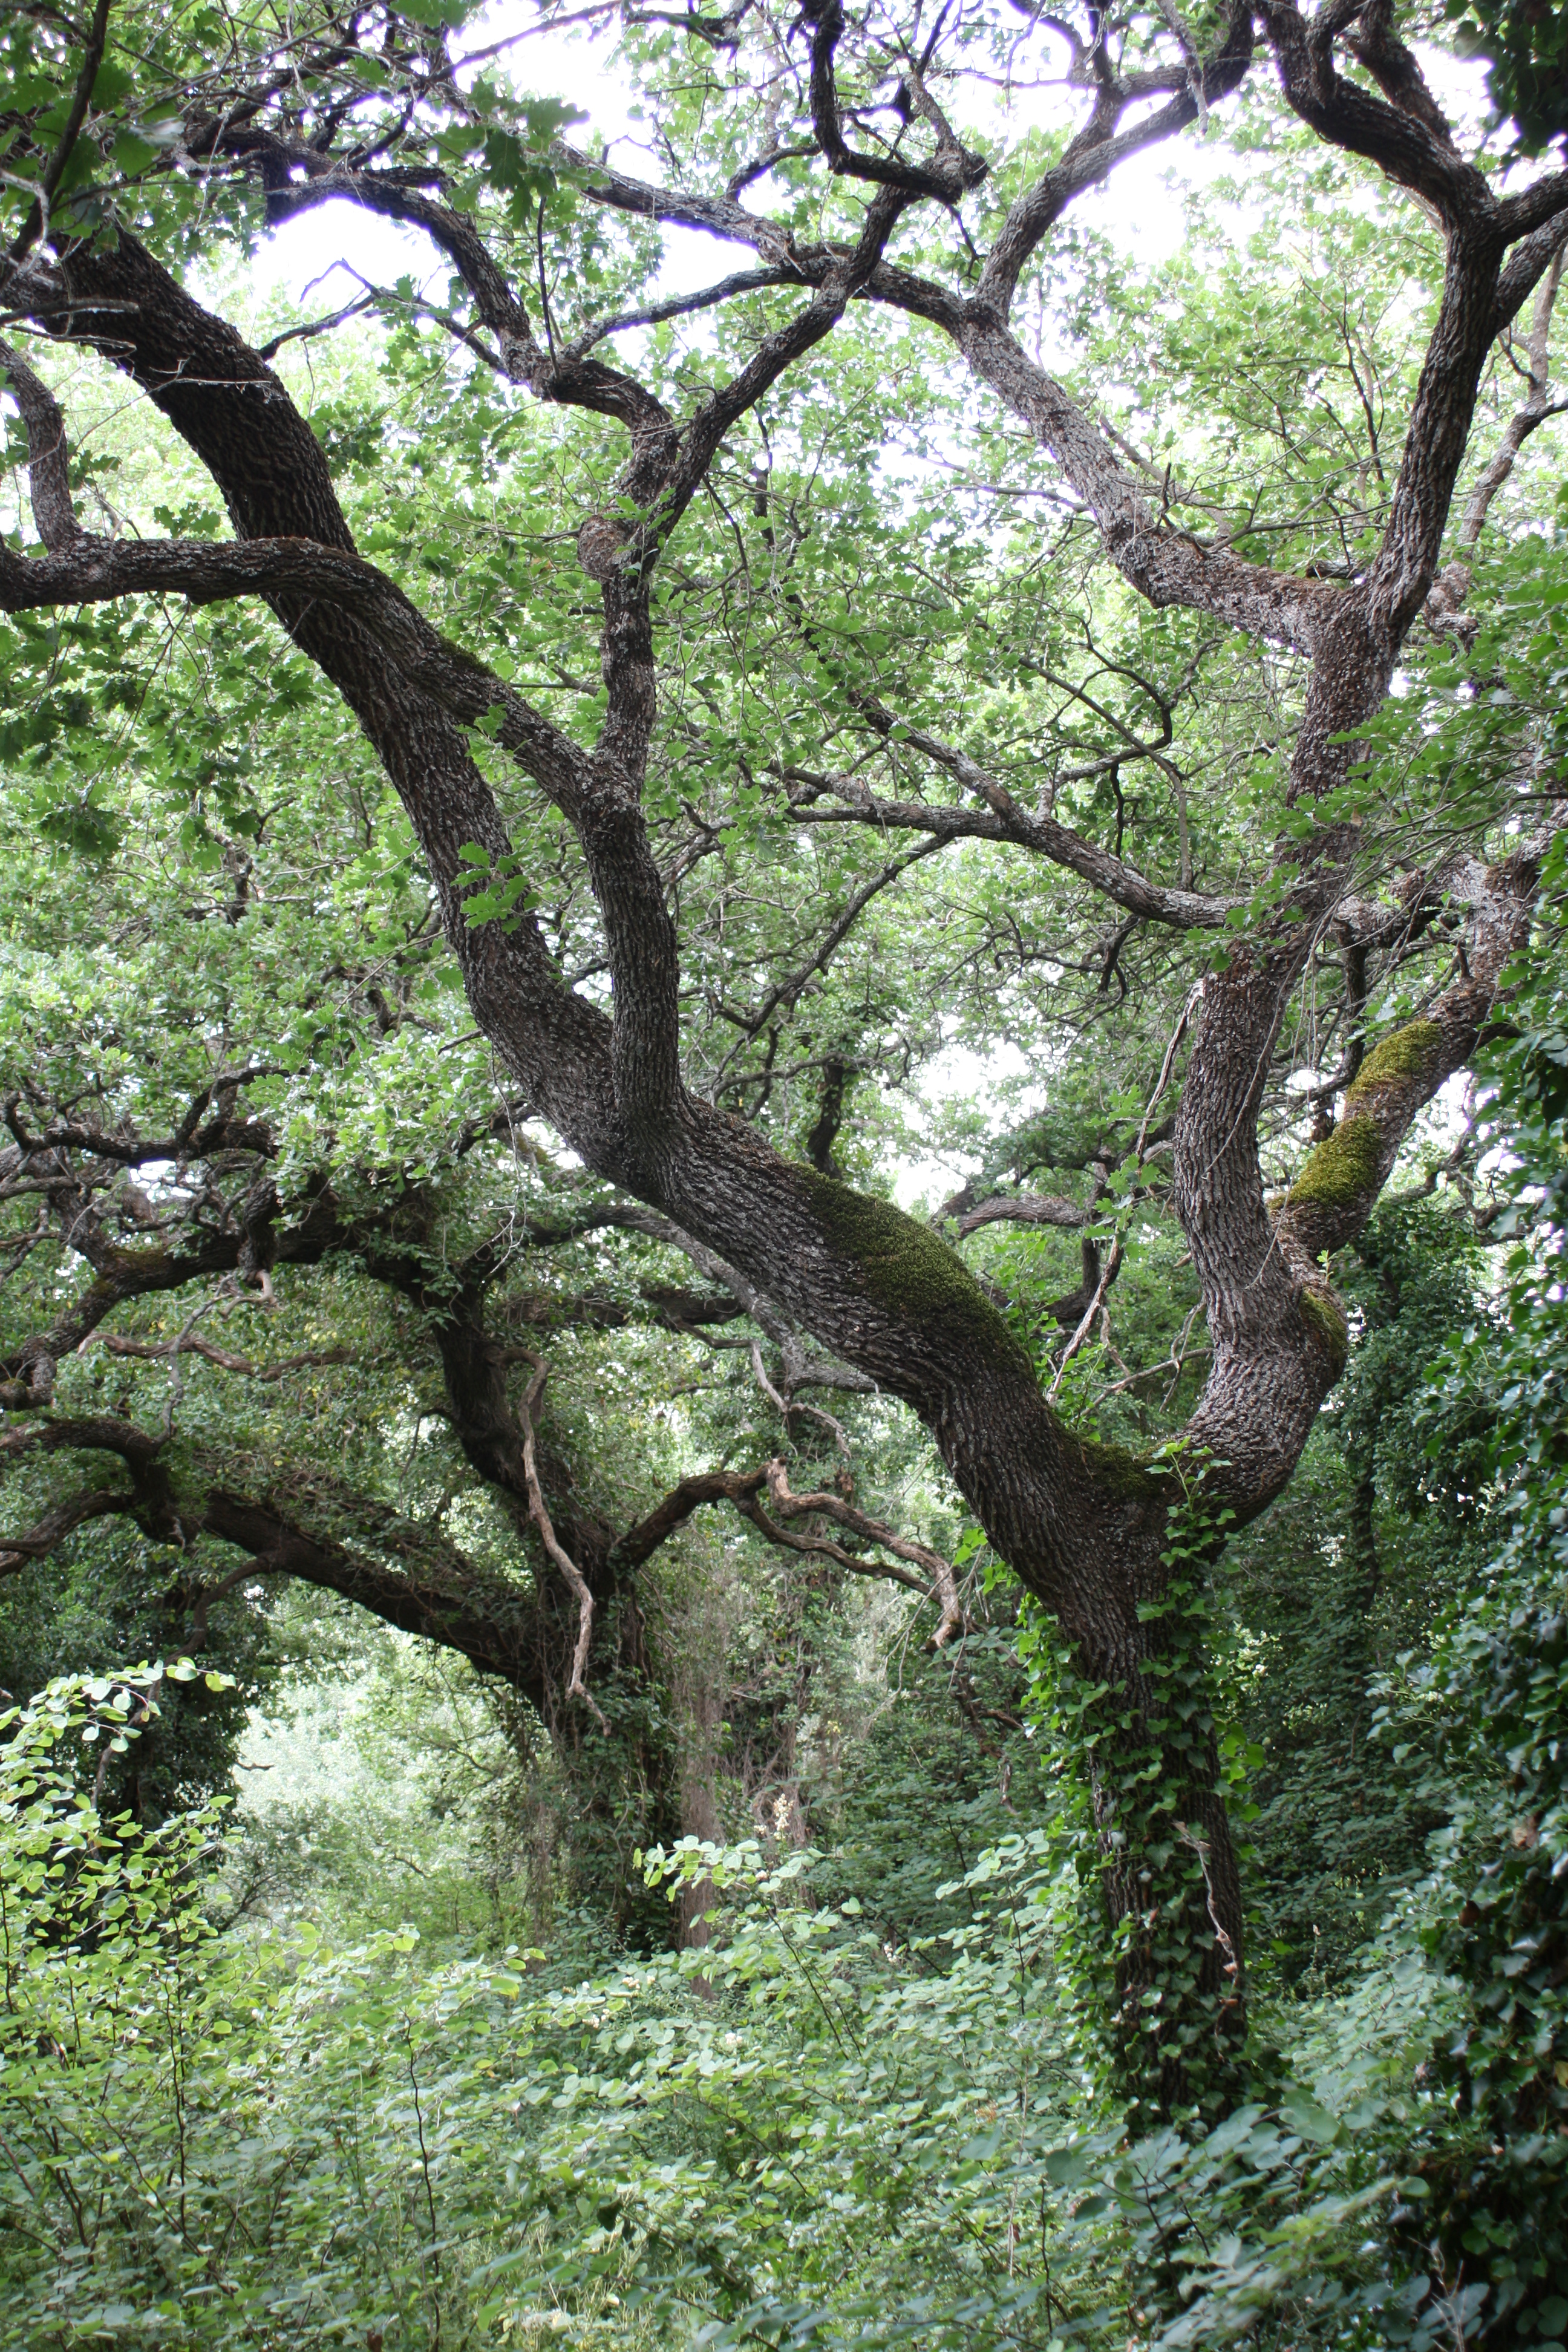
tree, vegetation, branch, woody plant, plant, nature reserve, natural environment, trunk, woodland, botany, forest, plant community, valdivian temperate rain forest, grass, California live oak, temperate broadleaf and mixed forest, oak, old growth forest, jungle, wildlife, rainforest, grove, plant stem